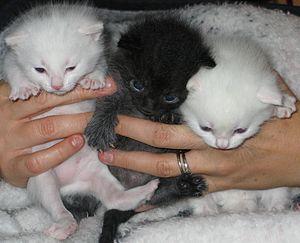
Le Scottish Fold et le Highland Fold sont deux races de chats originaires d'Écosse, qui se caractérisent par des oreilles repliées vers l'avant.